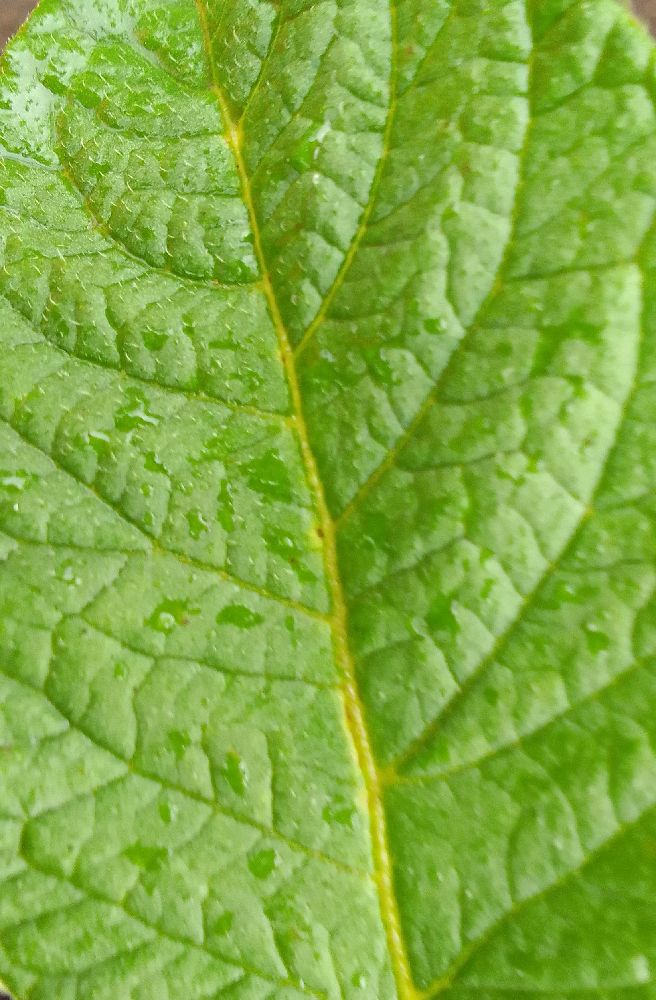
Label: Healthy